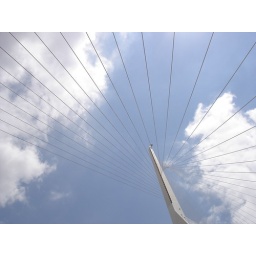
The cables of Jerusalem's light-rail suspension bridge against the sky